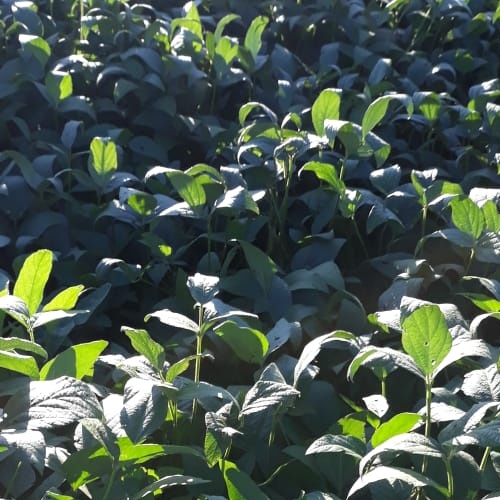
Label: Diabrotica_speciosa